Vitali Kishchenko

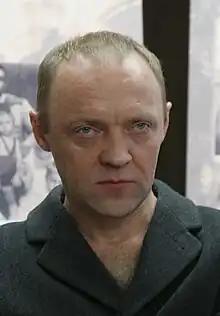
Kishchenko in 2012

Vitali Eduardovich Kishchenko (born May 25, 1964) is a Soviet and Russian actor. He was awarded the Merited Artist of the Russian Federation in 2005. Vitali appeared in more than 70 films.